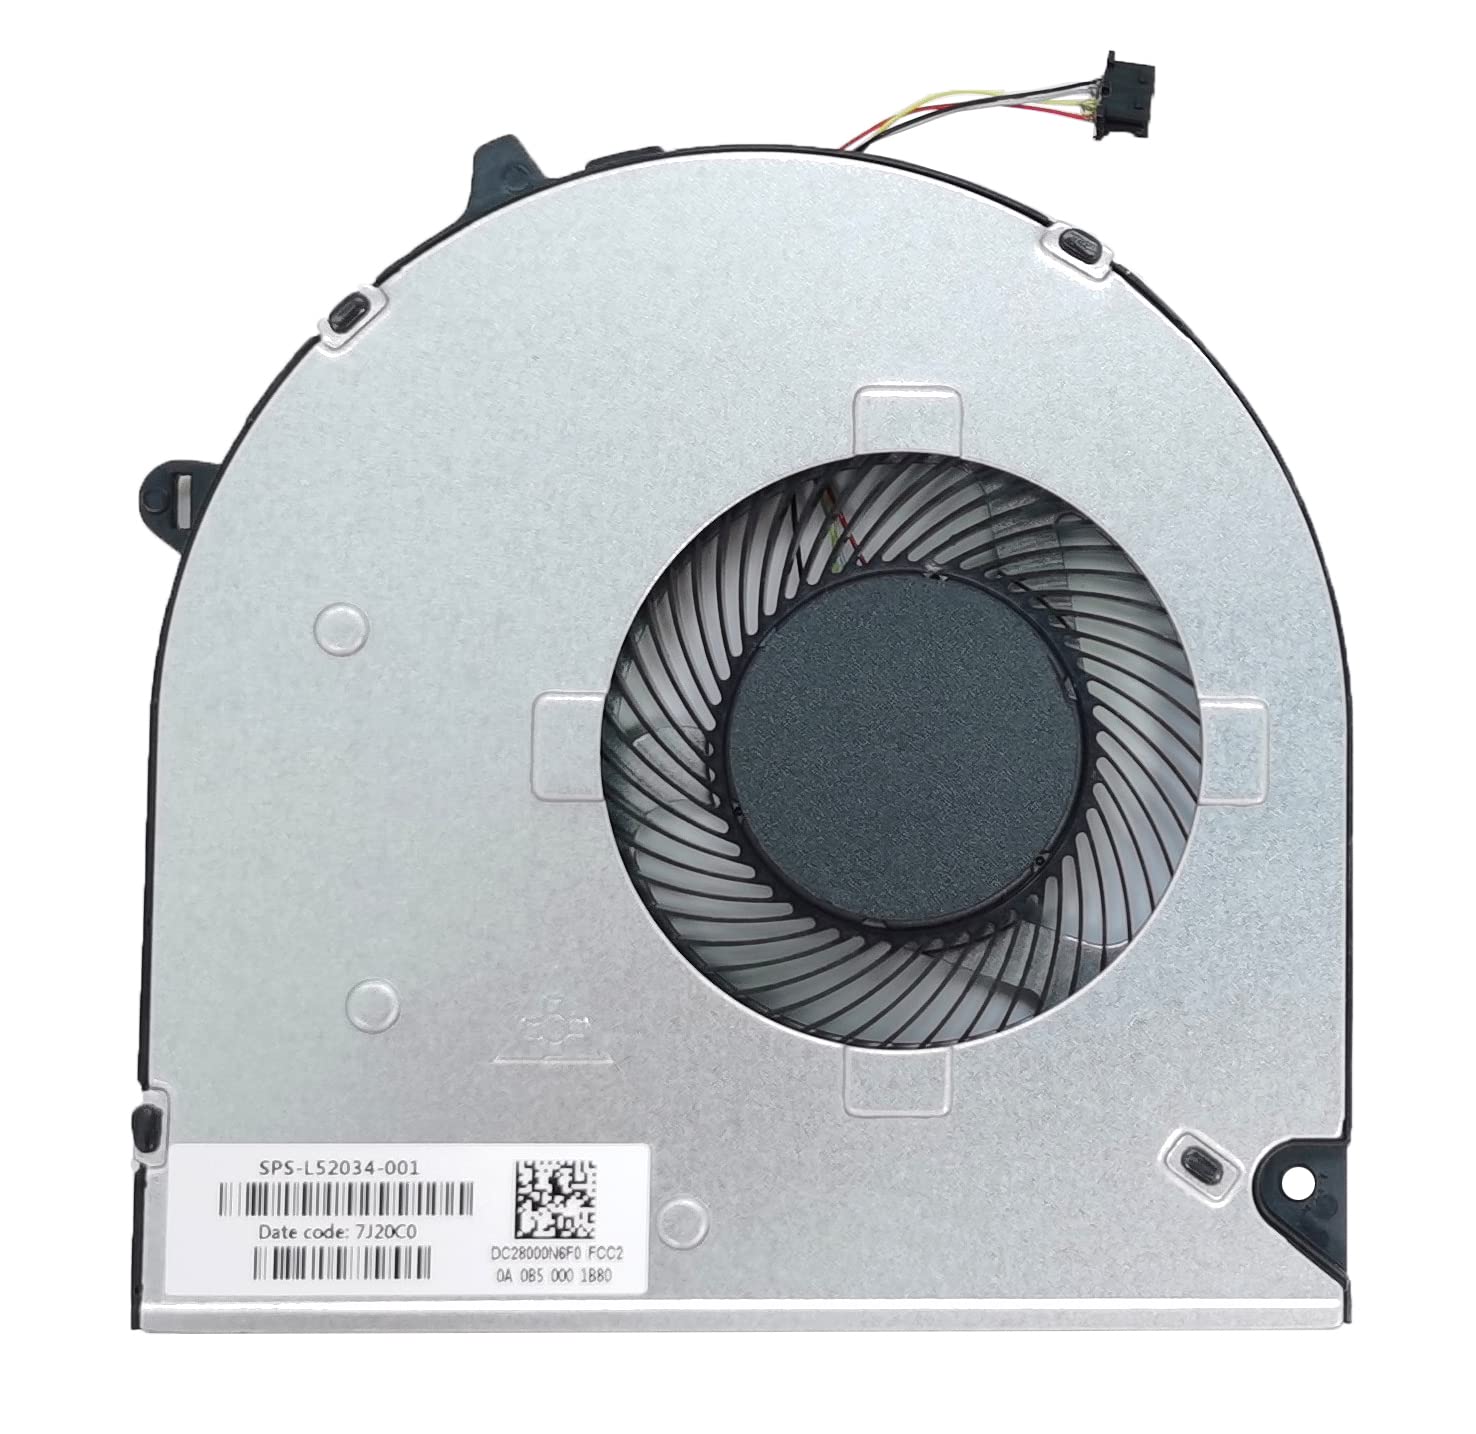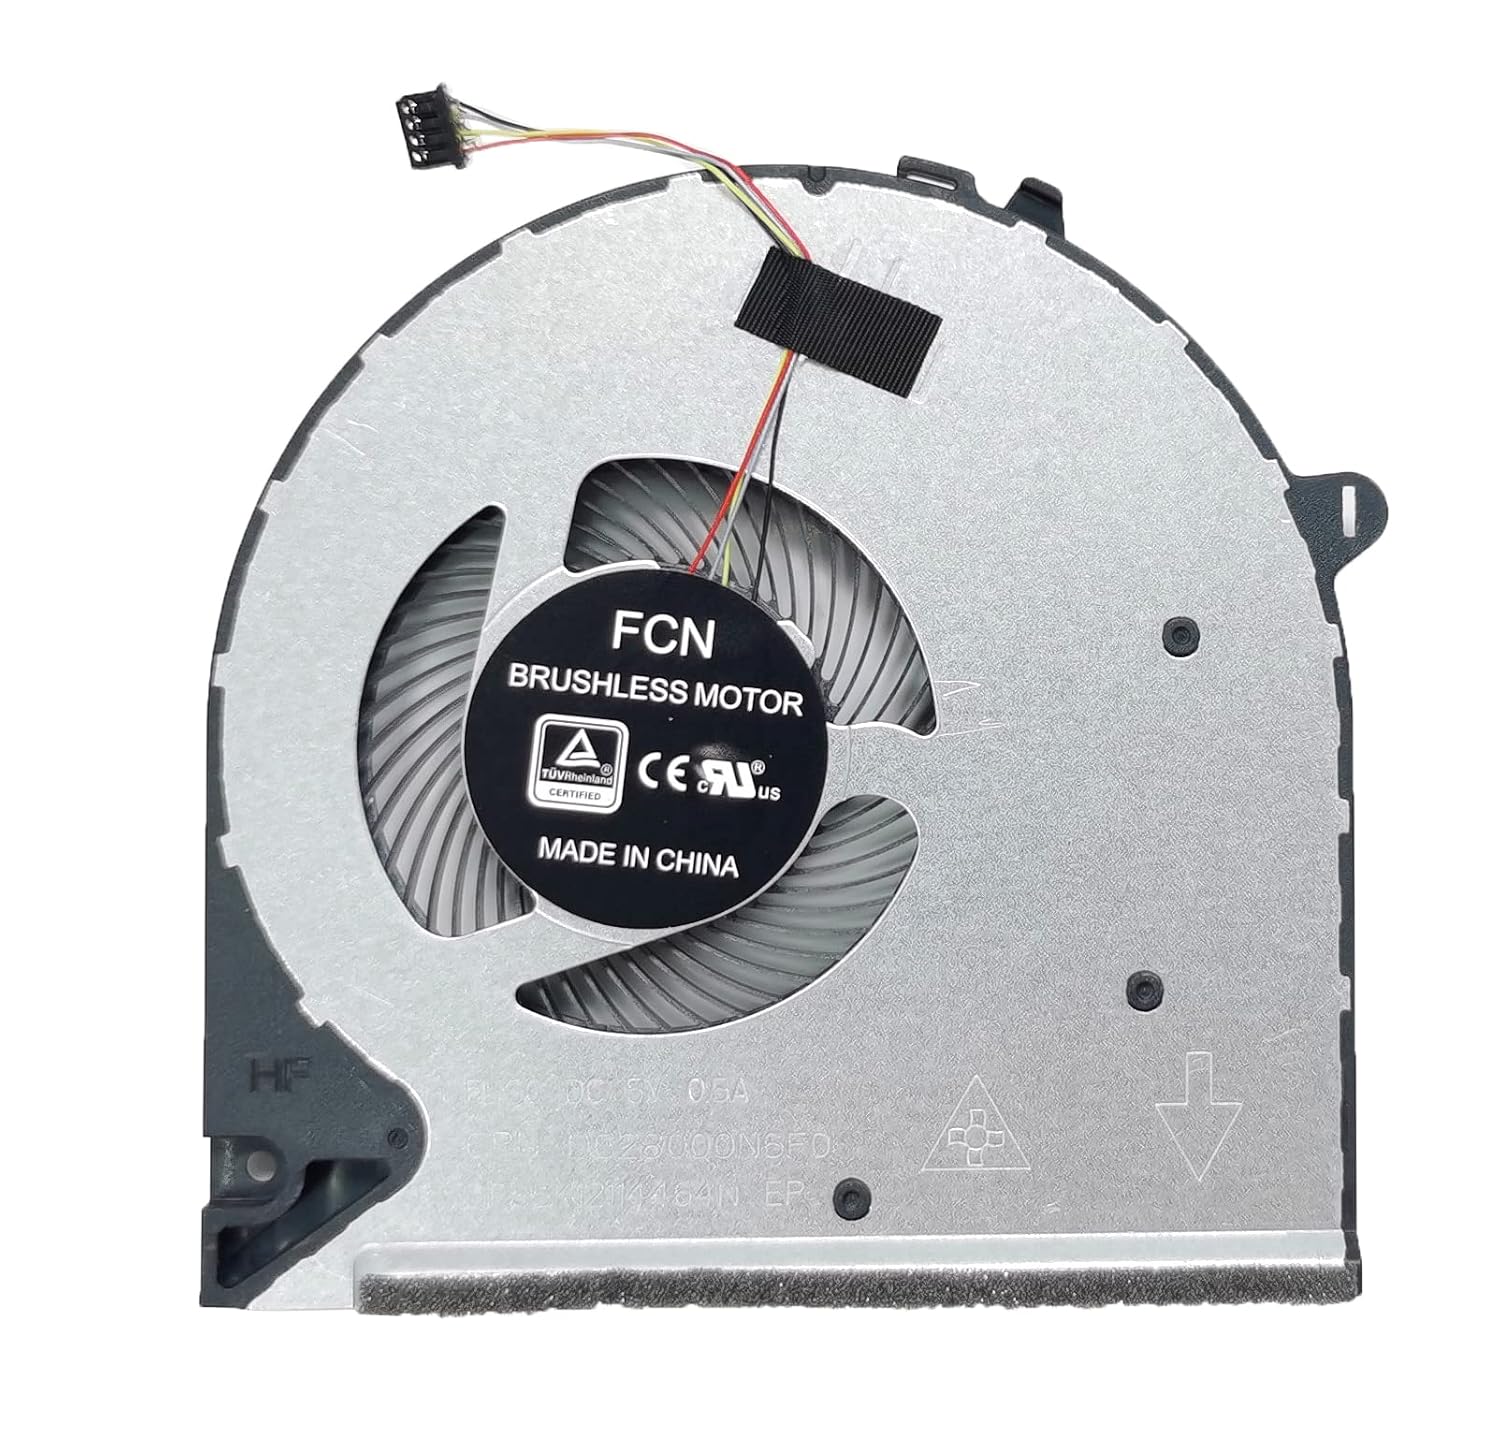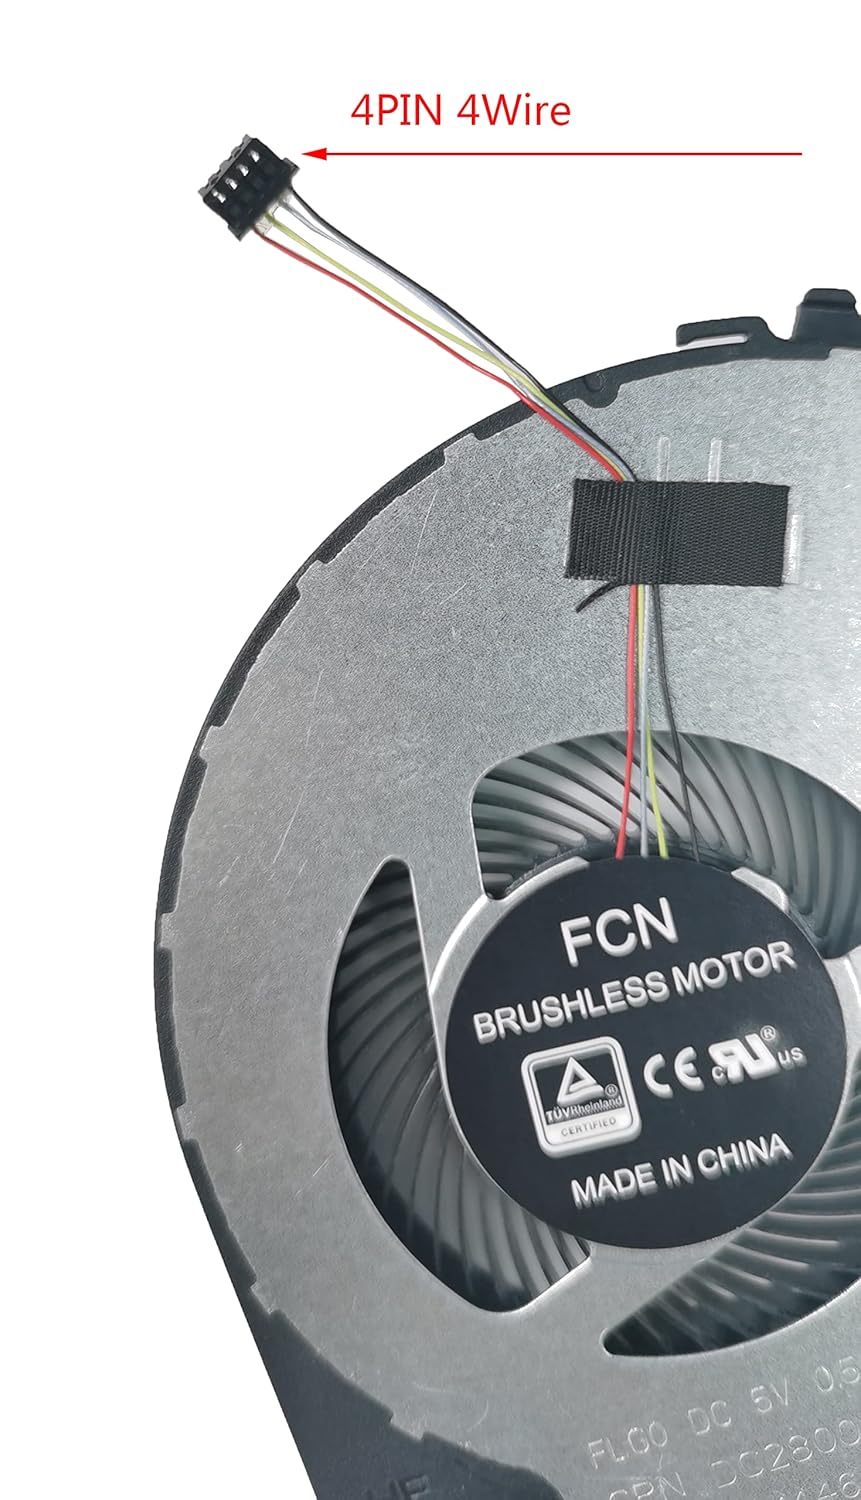
CPU Cooling Fan for HP 15-DU 15-DW 15-DY 15S-DU 15S-DR 15S-DY 15S-FQ,Compaitible L52034-001 DC28000N6F0 FLG0 DFS5K12114464N TPN-C139,
Category: Industrial & Scientific
Description£º   Product Type: HP CPU Cooling Fan   Model Compatibility:   HP Pavilion 15-DU  HP Pavilion 15-DW  HP Pavilion 15-DW0030NR  HP Pavilion 15-DW0034NR  HP Pavilion 15-DW0034WM  HP Pavilion 15S-DU  HP Pavilion 15S-DU0002TX  HP Pavilion 15S-DU0096TU  HP Pavilion 15-DY  HP Pavilion 15S-DY0006TX  HP Pavilion 15S-DR  HP Pavilion 15S-DY  HP Pavilion 15S-FQ   Part Number Compatibility:   L52034-001 DC28000N6F0
Features: Product Type : CPU Cooling Fan, Wires= , | Compatibility : This Rreplacement Cooling Fan fits 15-DU 15-DW 15-DY 15S-DU 15S-DR 15S-DY 15S-FQ | Compatible Part Number : L52034-001 DC28000N6F0 FLG0 DFS5K12114464N TPN-C139 | Quality: Made of high-quality material, it is durable in use. Each fan is tested before shipping and 100% working well | Warranty: 6-month warranty, if you have any pre-sale or after-sale questions about this CPU cooler, please feel free to contact us,we will be happy to assist you